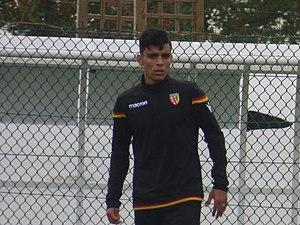
Achraf Bencharki lors d'un entraînement public du Racing Club de Lens, le 13 septembre 2018, au Centre technique et sportif de La Gaillette à Avion.
Achraf Bencharki né le 24 septembre 1994 à Taza, est un footballeur international marocain évoluant au poste d'attaquant au Zamalek Sporting Club depuis juillet 2019.